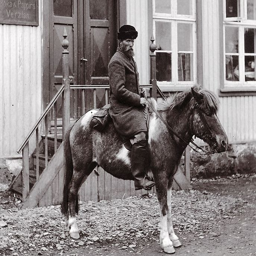
horse from the last century